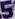
Number: 5